Naval Mobile Construction Battalion 3

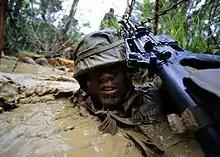
130922-N-VN372-102 (9949417156) CE2 Dwayne Watson uses his weapon to clear razor wire during an endurance course 22 September 2013, at the Marine Corps Jungle Warfare Training Center at Camp Gonslaves, Japan. NMCB-3 had a little more than a platoon participate the eight-day training.

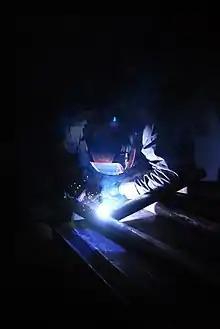
SWCN Sanders, of NMCB 3, welds tubular steel for a gate at Kandahar Air Field, Afghanistan, December 2010. His detachment does camp maintenance for Special Operations Task Force – South.

The Ghost Battalion was commanded by Cmdr. R.L. Foley who was TAD from NMCB 3. He received the Legion of Merit with V for combat for the job he did.